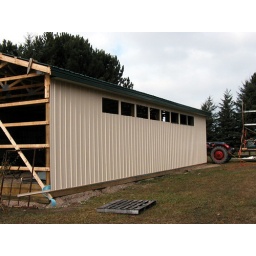
Recycled Church windows with yellow glass go in the holes